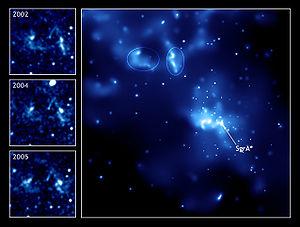
Sagittaire A *. Cette image a été prise avec l'Observatoire Chandra X-Ray de la NASA. Les ellipses indiquent des échos lumineux. source Русский: Стрелец A*. Это изображение было снято с помощью Чандра, рентгеновской обсерватории НАСА. Эллипсами отмечены световые эха (источник).
Sagittarius A est une source radio complexe située au centre de notre galaxie. Elle tire son nom de la constellation zodiacale du Sagittaire, dans la direction de laquelle elle est située. Elle est formée de trois composants :
Sagittarius A* est une source intense d'ondes radio, située dans la direction de la constellation zodiacale du Sagittaire et localisée au centre de la Voie lactée, à 8 178 ± 13 ± 22 parsecs du Système solaire. Initialement non résolue au sein d'une zone d'émission radio plus vaste dénommée Sagittarius A, elle fut par la suite distinguée de l'ensemble des sources formant cette zone d'émission, avec Sgr A Est et Sgr A Ouest. L'utilisation de l'astérisque dans son nom signifie que, contrairement à Sgr A Est et Sgr A Ouest, il s'agit d'une source quasi ponctuelle et non d'une source étendue.